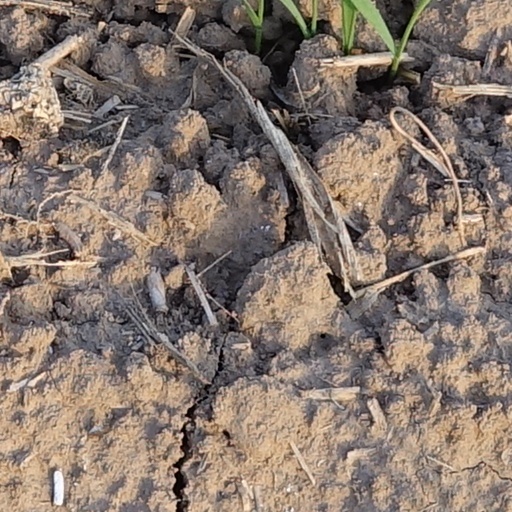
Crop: wheat